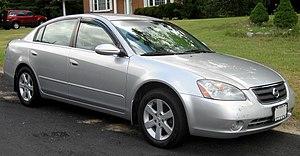
La Nissan Altima est une berline intermédiaire fabriquée par la société japonaise Nissan. Elle a remplacé la Stanza en 1994. Mais le périple a commencé avec la Bluebird en 1956. L'Altima est plus chère que la Sentra mais moins chère que la Maxima.